Dong Dajie station

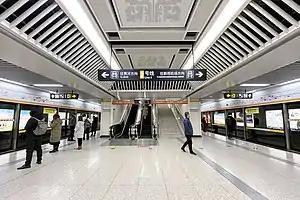

Dong Dajie is a metro station of Zhengzhou Metro Line 2 and Line 3.